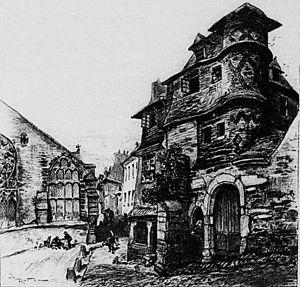
Morlaix
Le vignoble de Bretagne est un ancien vignoble, presque intégralement disparu entre les XVIᵉ et XXᵉ siècles dans quatre des cinq départements bretons historiques. On observe cependant une renaissance de la culture viticole à la fin du XXᵉ siècle dans ces quatre départements, essentiellement à des fins privées et patrimoniales.
Morlaix [mɔʁlɛ] est une commune française de Bretagne, située dans le nord-est du département du Finistère.